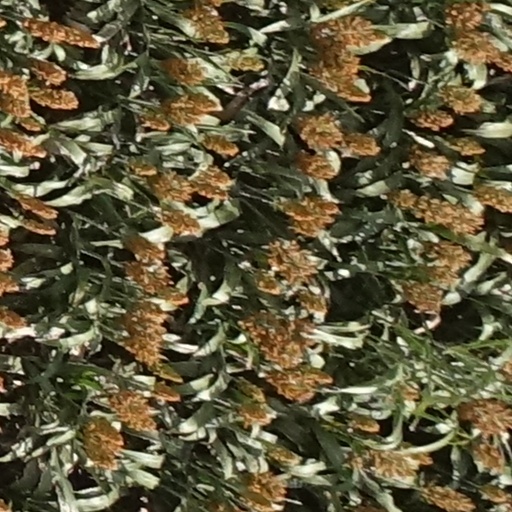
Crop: sorghum